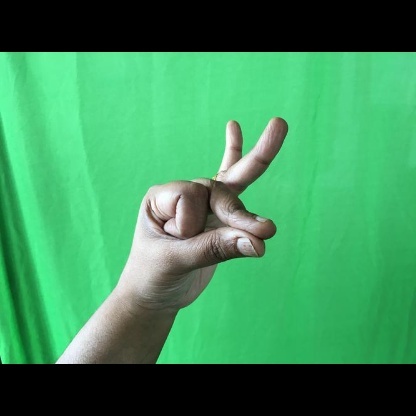
Mudra: Bramaram